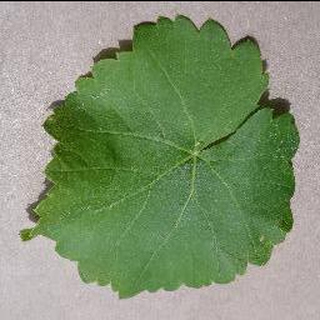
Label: healthy_grape